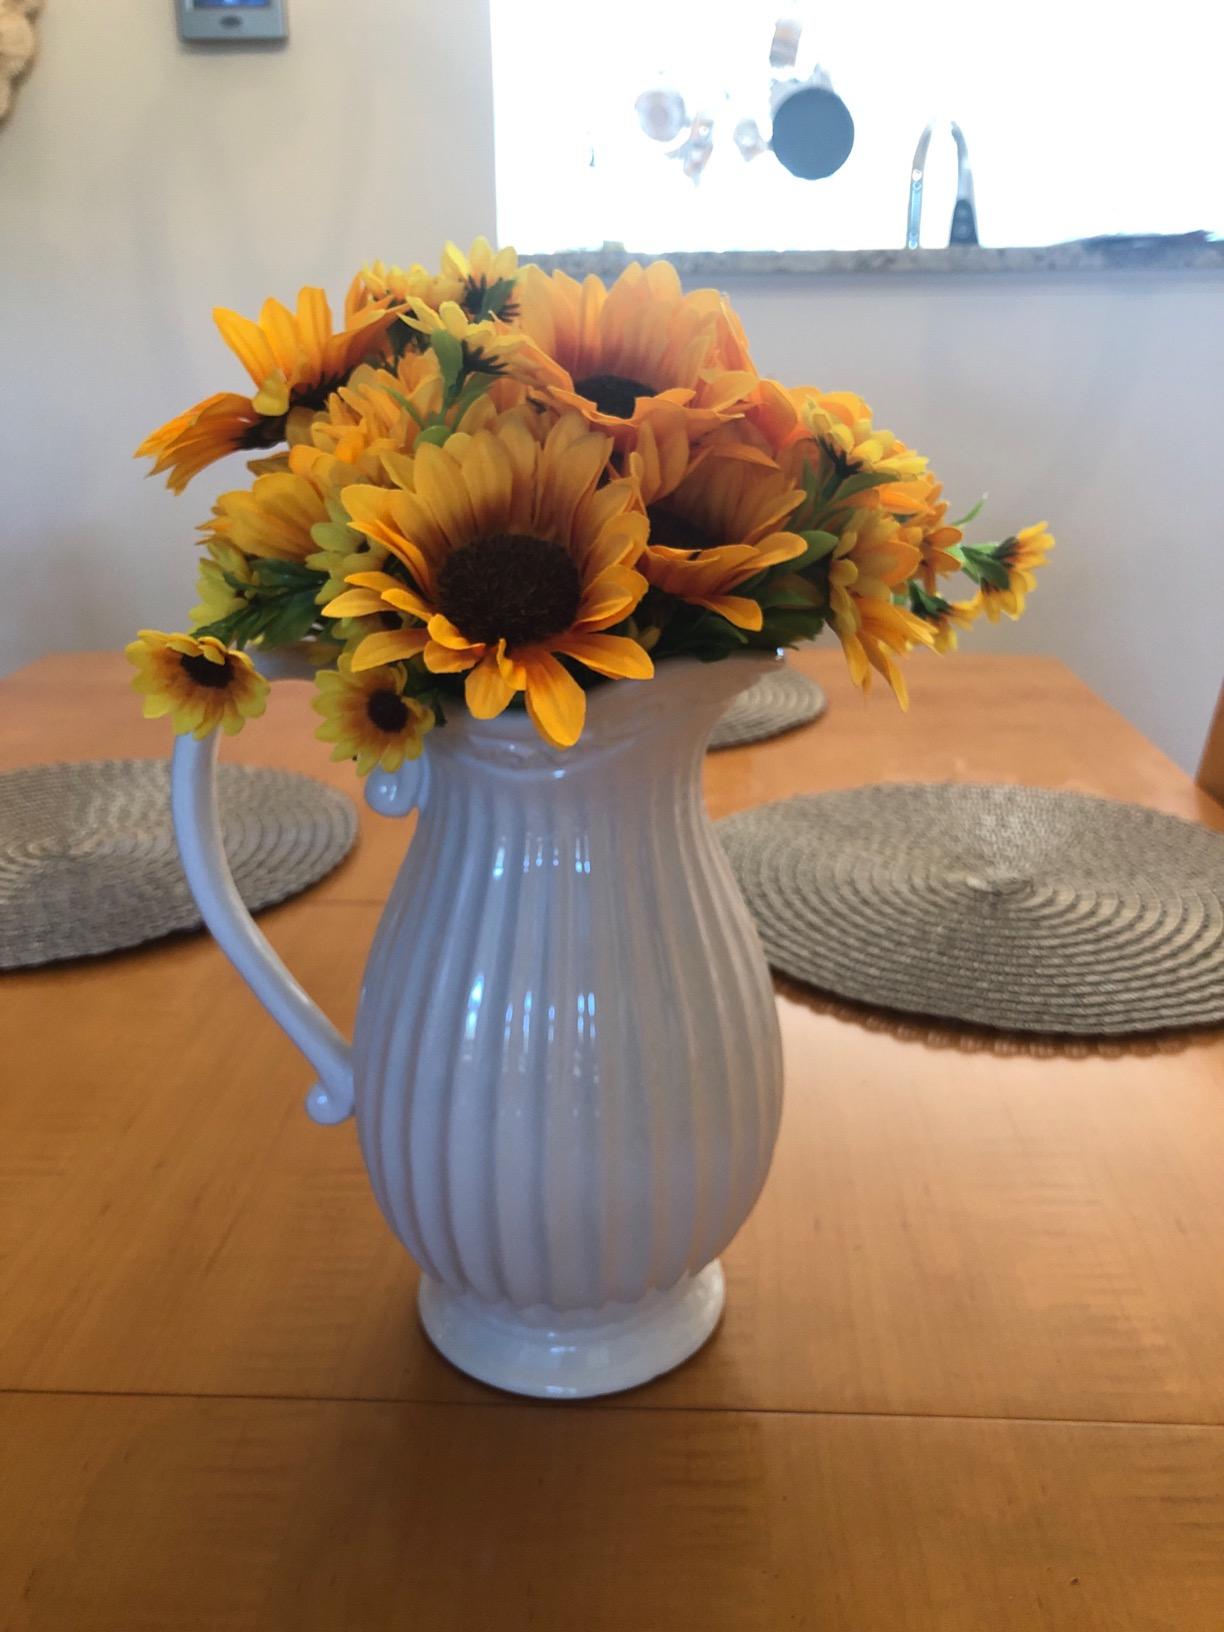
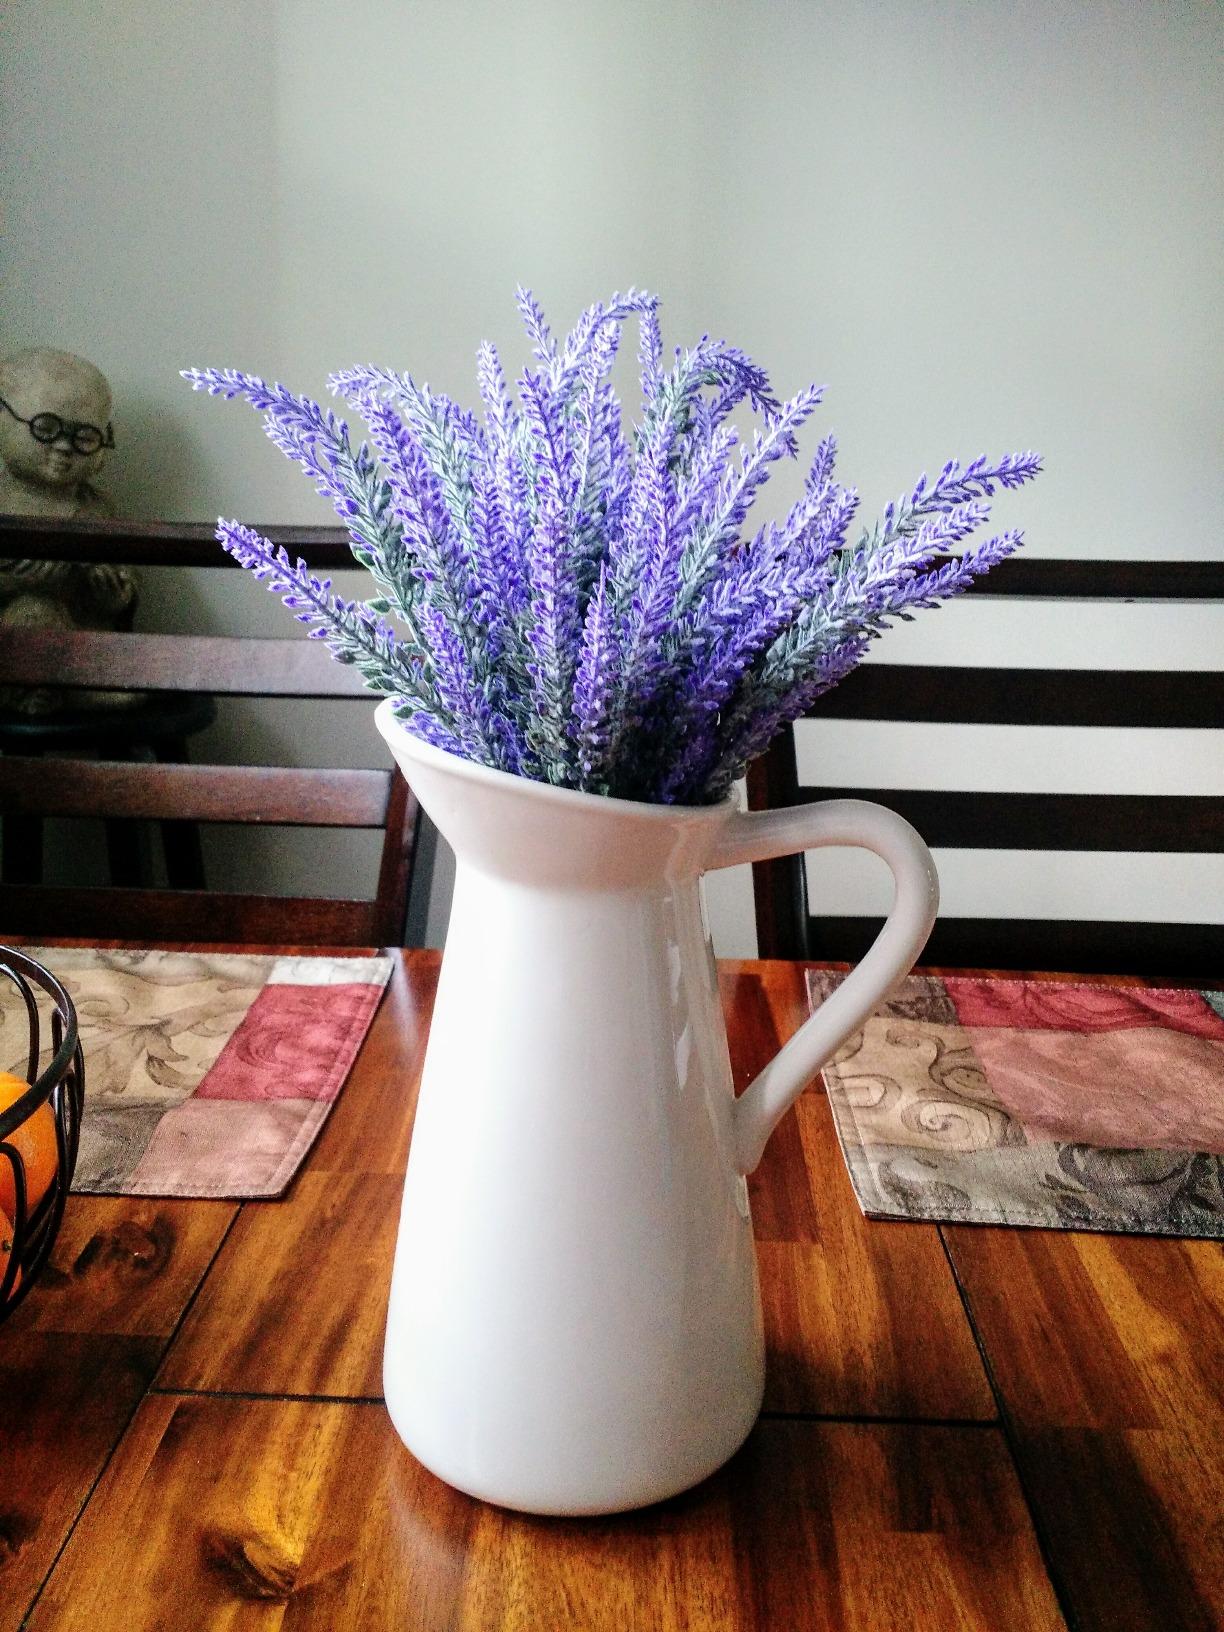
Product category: vase
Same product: no